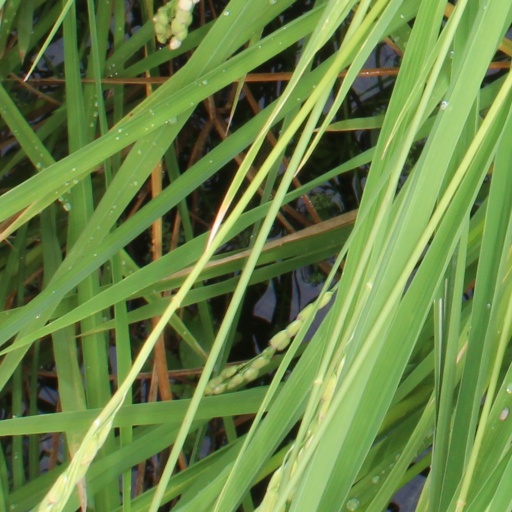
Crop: rice